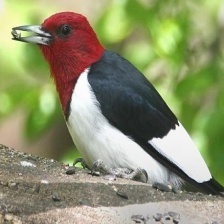
Species: RED HEADED WOODPECKER
Scientific name: MELANERPES ERYTHROCEPHALUS